Tyler Linderbaum

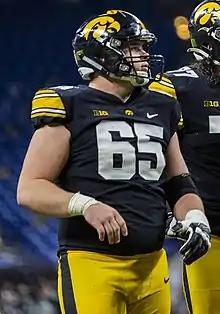
Linderbaum with the Iowa Hawkeyes in 2021

Tyler Linderbaum (born April 7, 2000) is an American professional football center for the Baltimore Ravens of the National Football League (NFL). He played college football for the Iowa Hawkeyes, and was selected in the first round of the 2022 NFL draft.